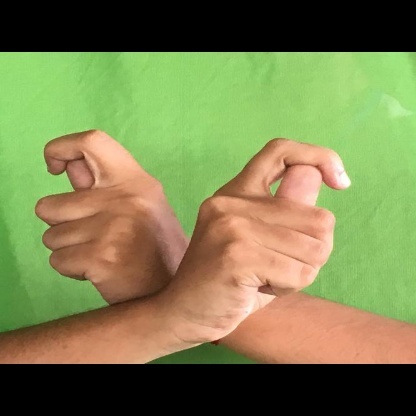
Mudra: Berunda